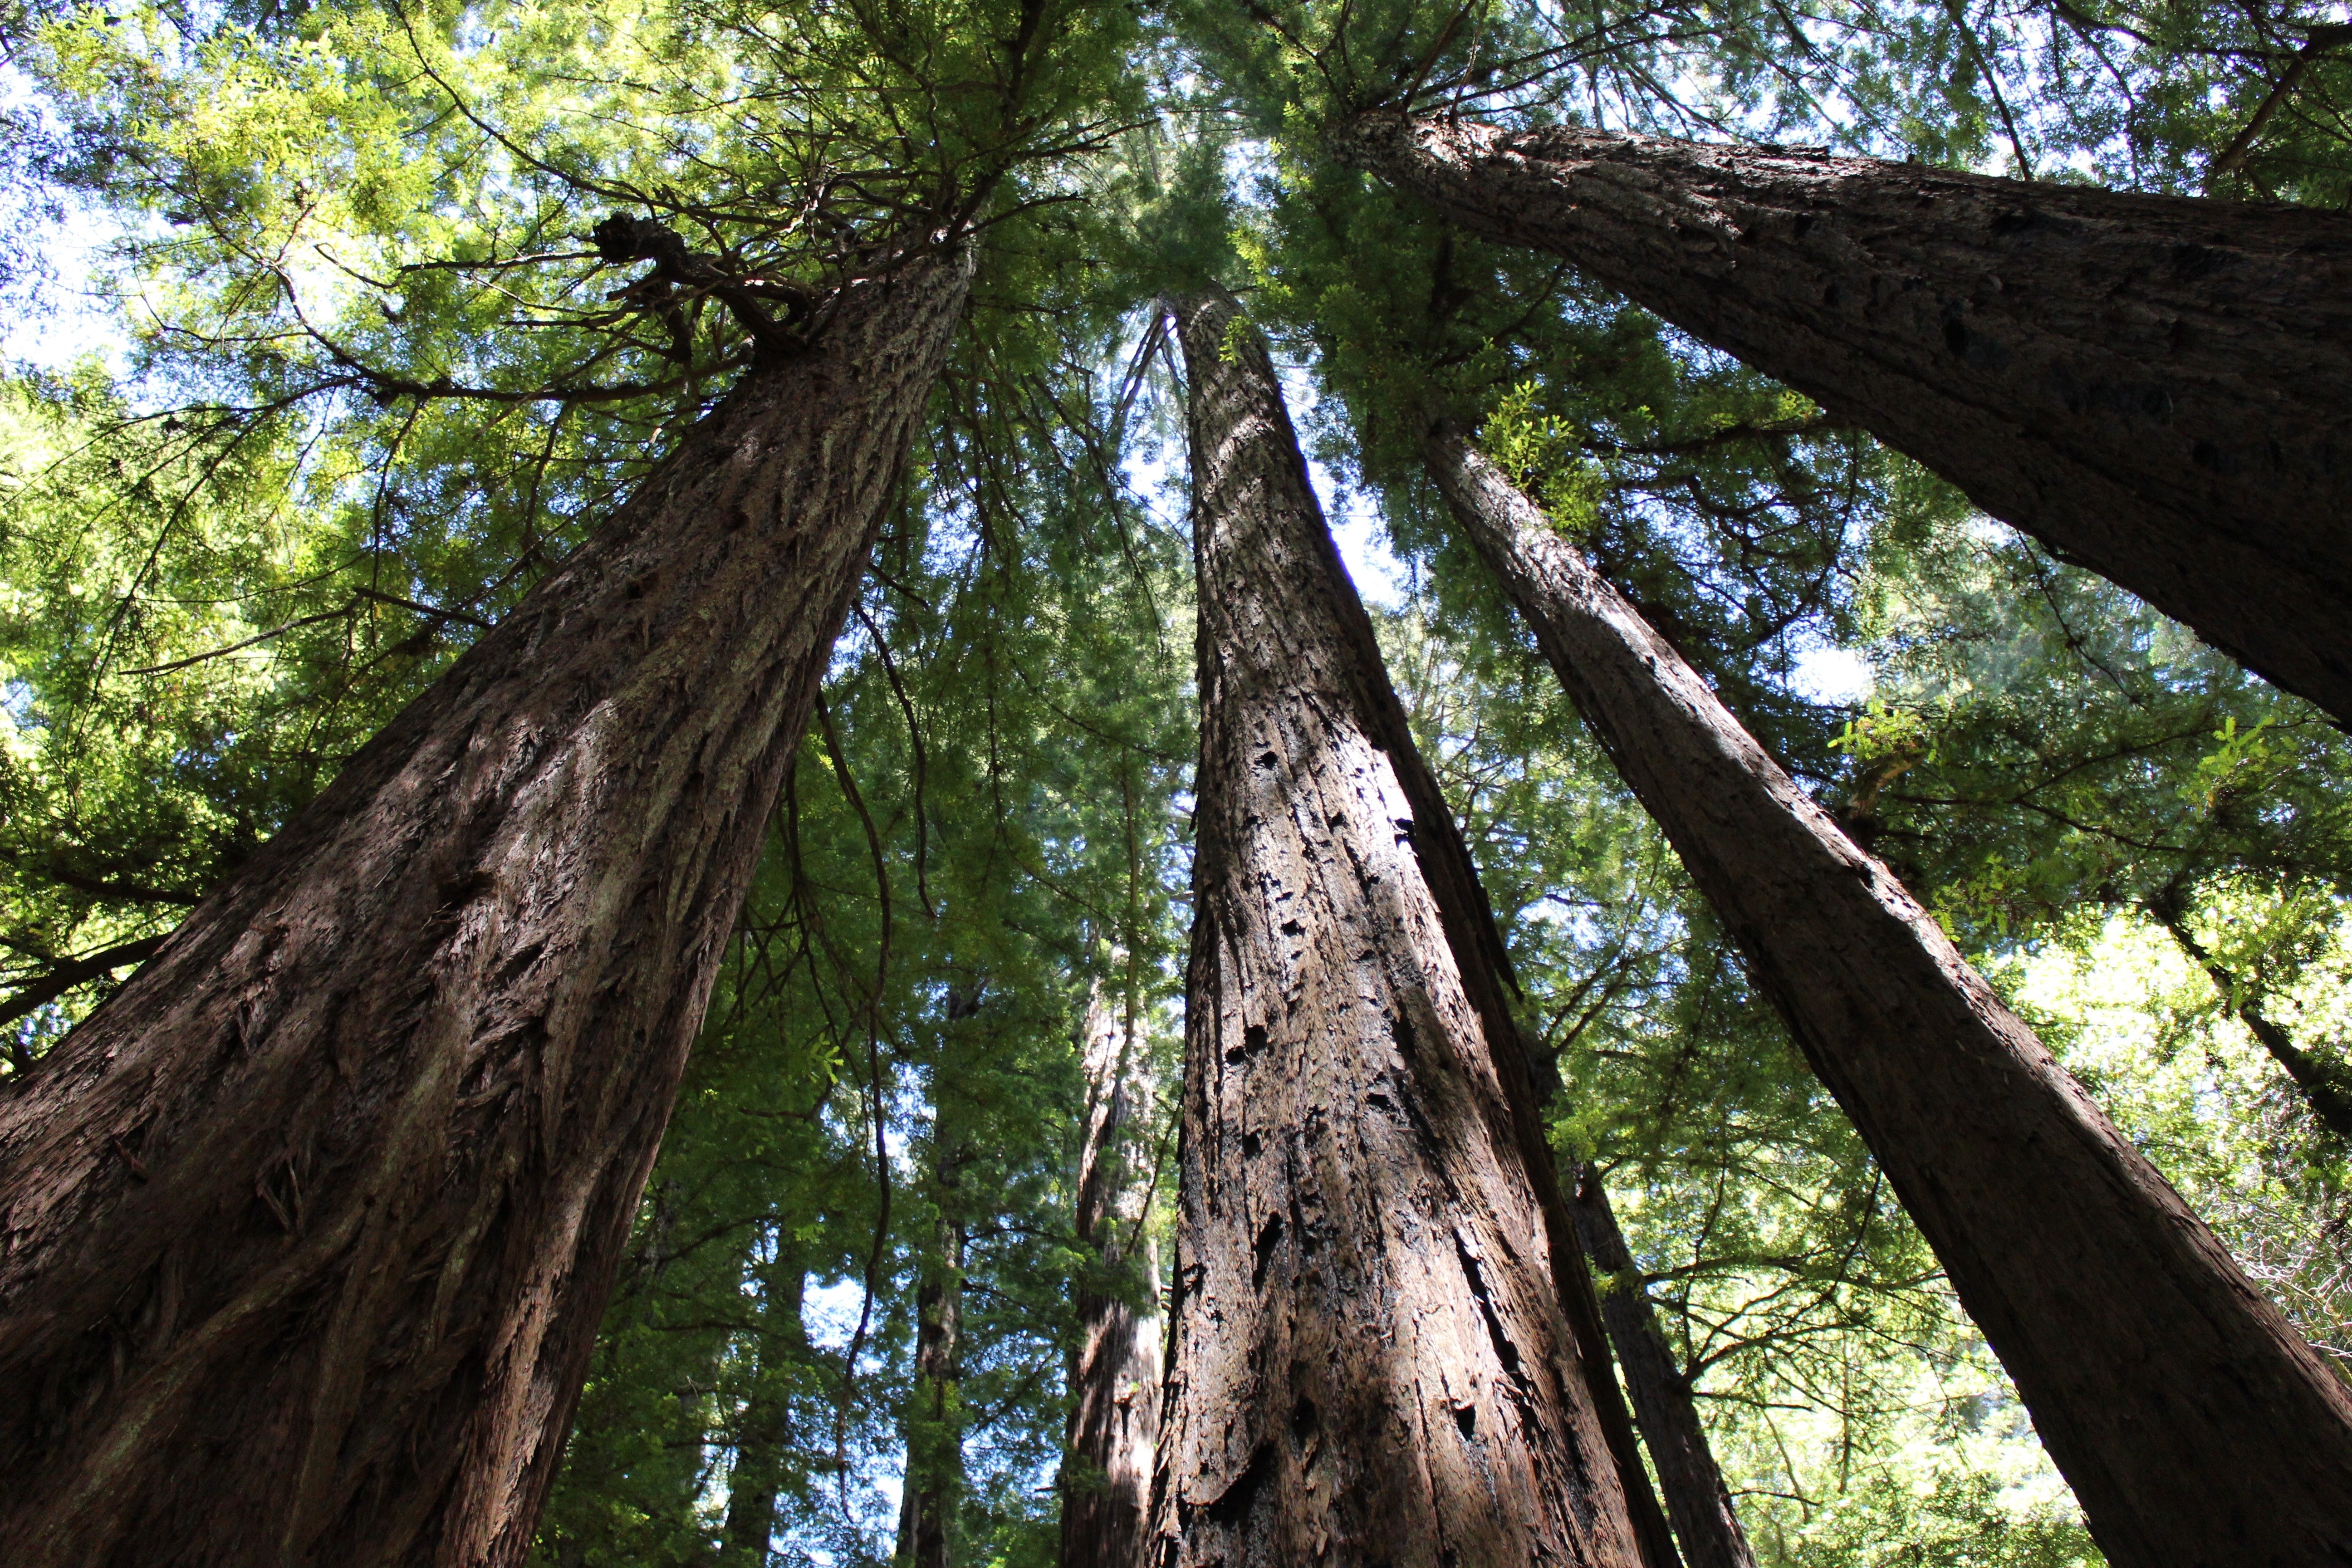
tree, nature, forest, branch, plant, wood, sunlight, leaf, flower, trunk, green, jungle, autumn, park, botany, flora, rainforest, deciduous, woodland, habitat, old growth forest, natural environment, woody plant